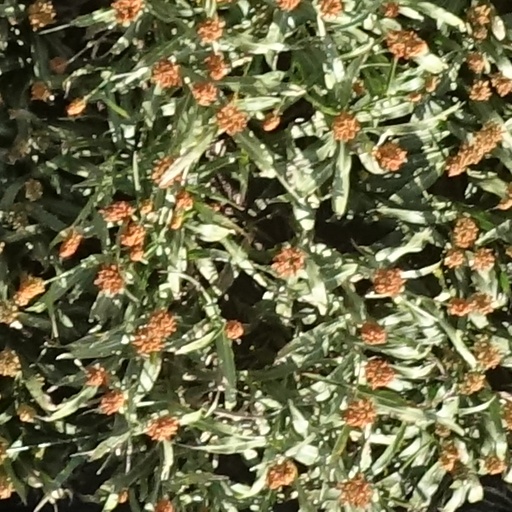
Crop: sorghum